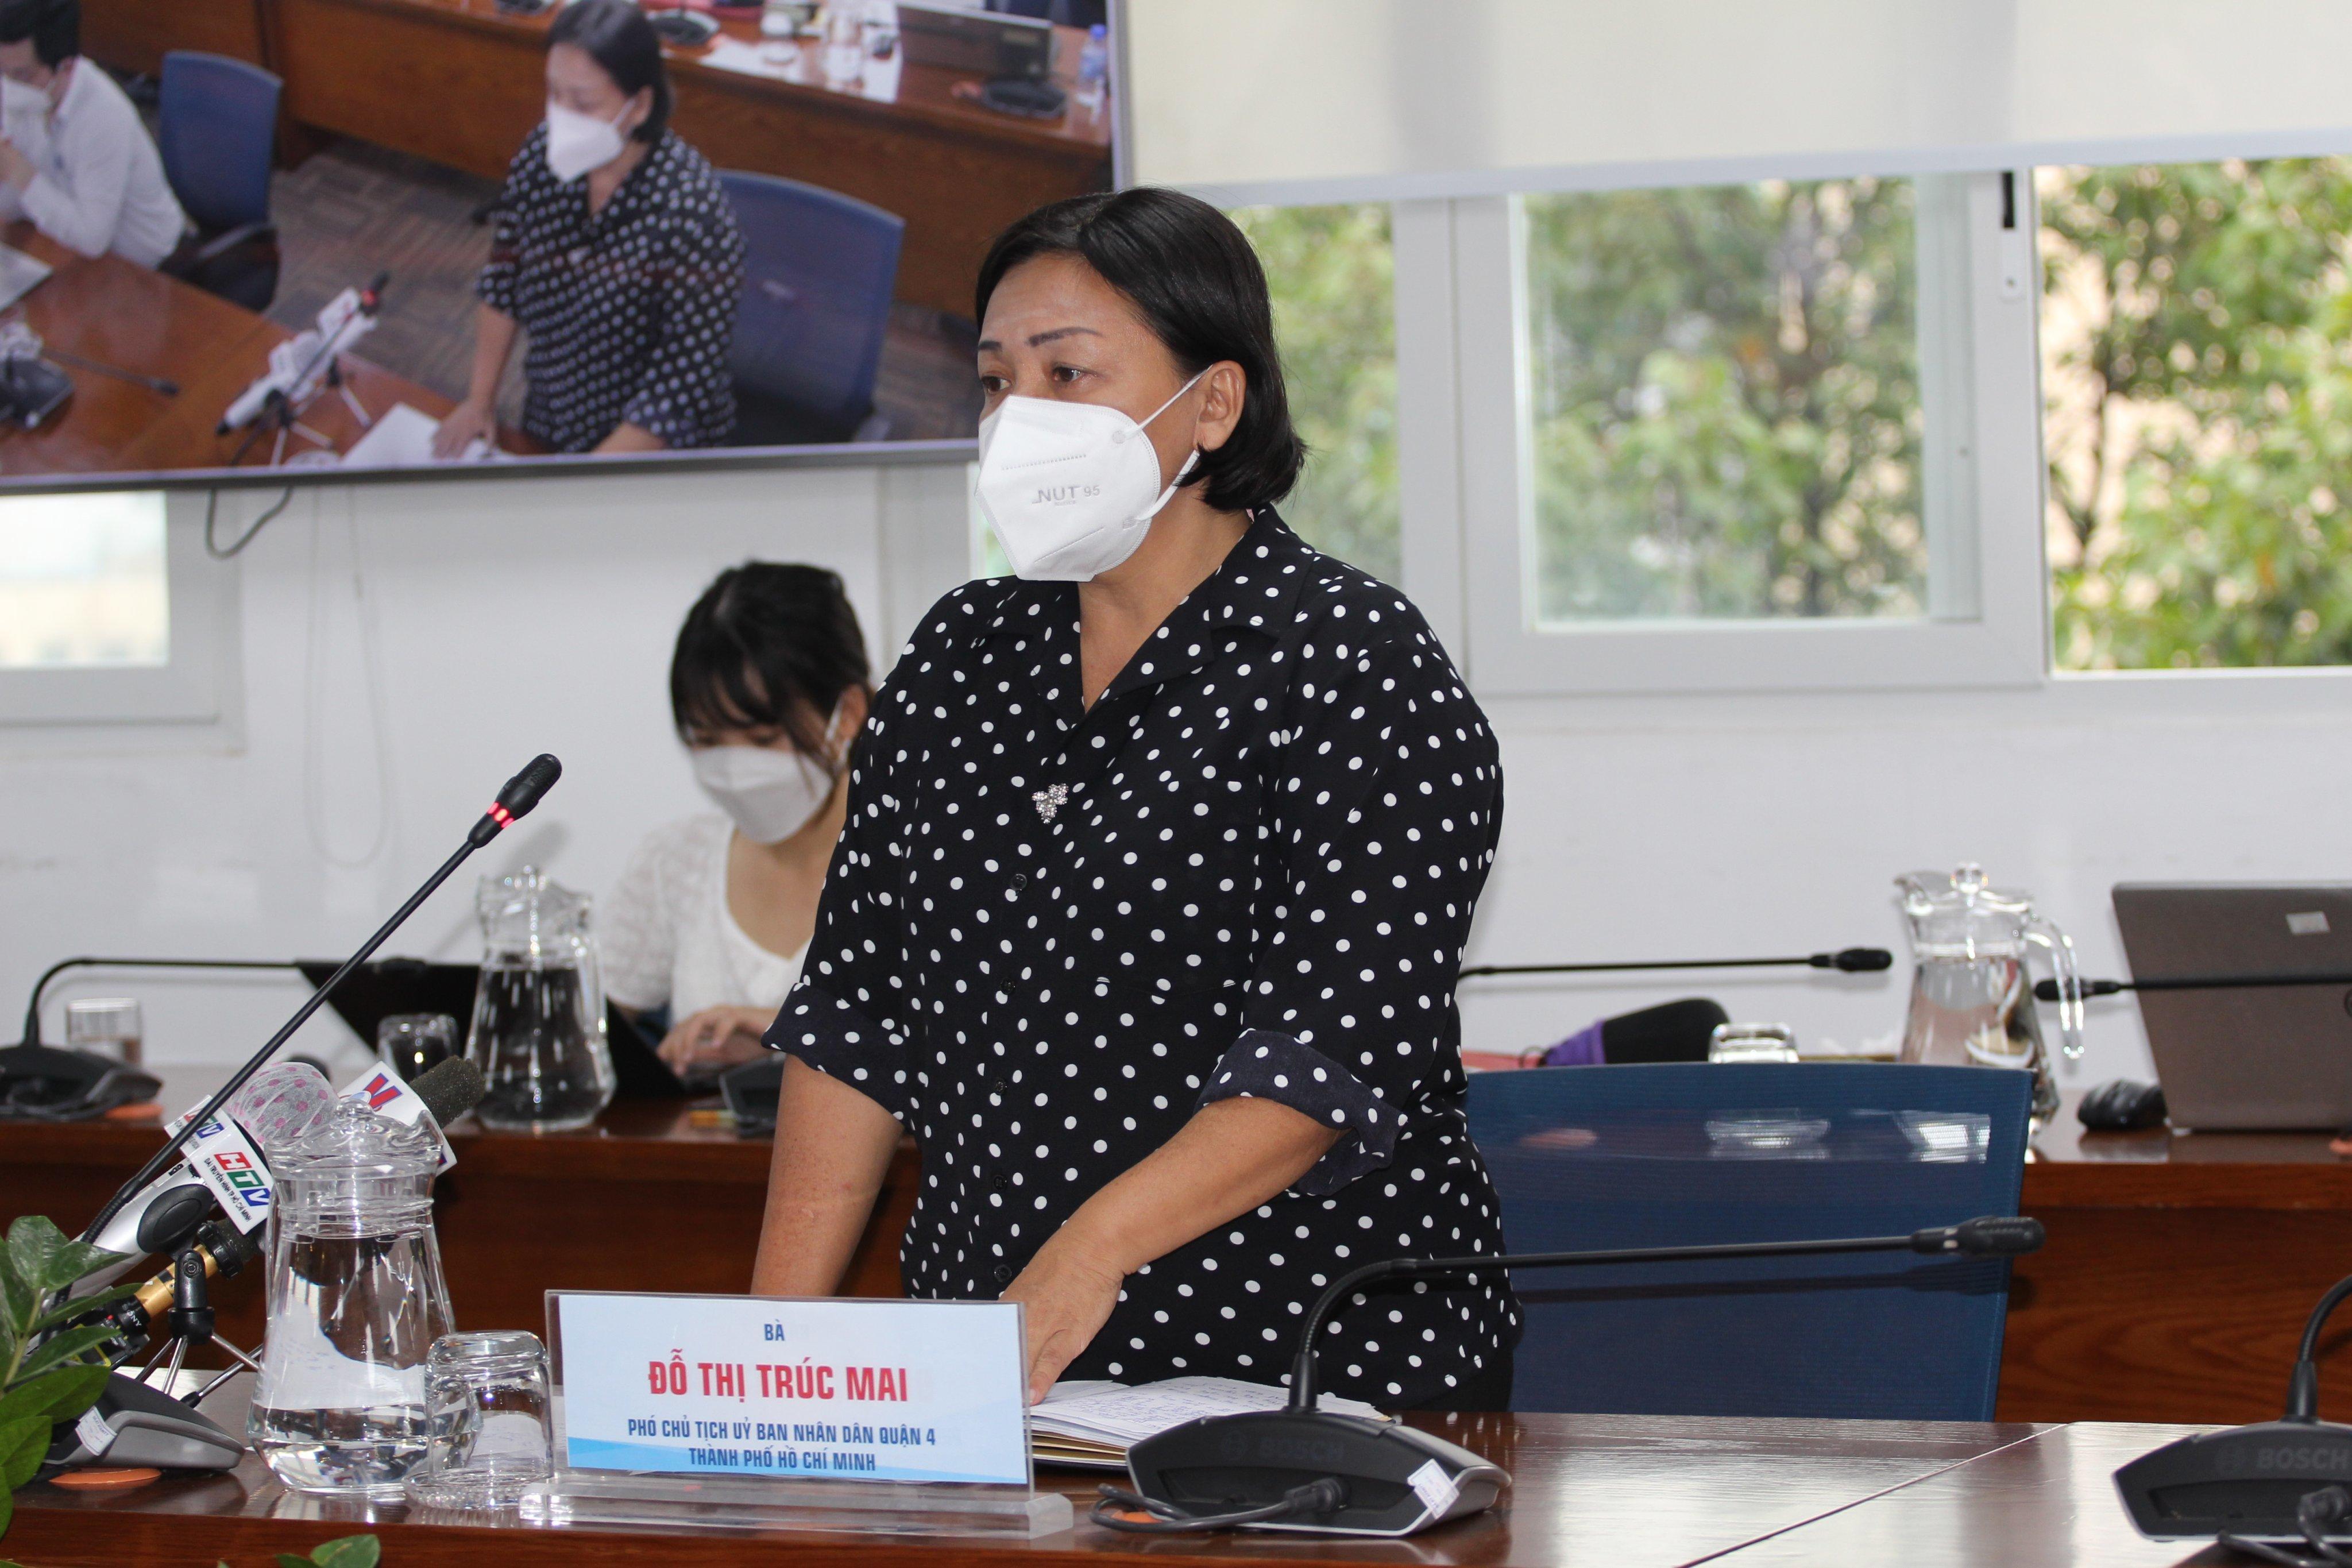
có một người phụ nữ mặc áo chấm bi đen đang phát biểu